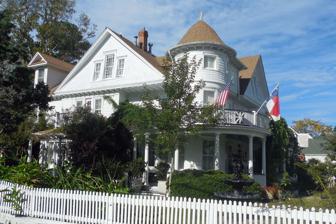
Building: Theodore S. Meekins House
Country: Unknown
Year built: 1912
Historic house in North Carolina, United States United States historic place Theodore S. Meekins House U.S. National Register of Historic Places Meekins House, September 2013 Show map of North Carolina Show map of the United States Location 319 Sir Walter Raleigh St., Manteo, North Carolina Coordinates 35°54′31″N 75°40′22″W / 35.90861°N 75.67278°W / 35.90861; -75.67278 Area less than one acre Built 1904 ( 1904 ) , 1910-1912 Built by Wilson, John; Dailey, Joe Architectural style Queen Anne NRHP reference No. 82001295 Added to NRHP December 17, 1982 Theodore S. Meekins House is a historic home located at Manteo , Dare County, North Carolina .  The original one-story section, now the kitchen ell, was built in 1904.  Between 1910 and 1912, the 2 + 1 ⁄ 2 -story, Queen Anne style main section was added.  It features a three-story corner tower and one-story wraparound porch. It was listed on the National Register of Historic Places in 1982. References